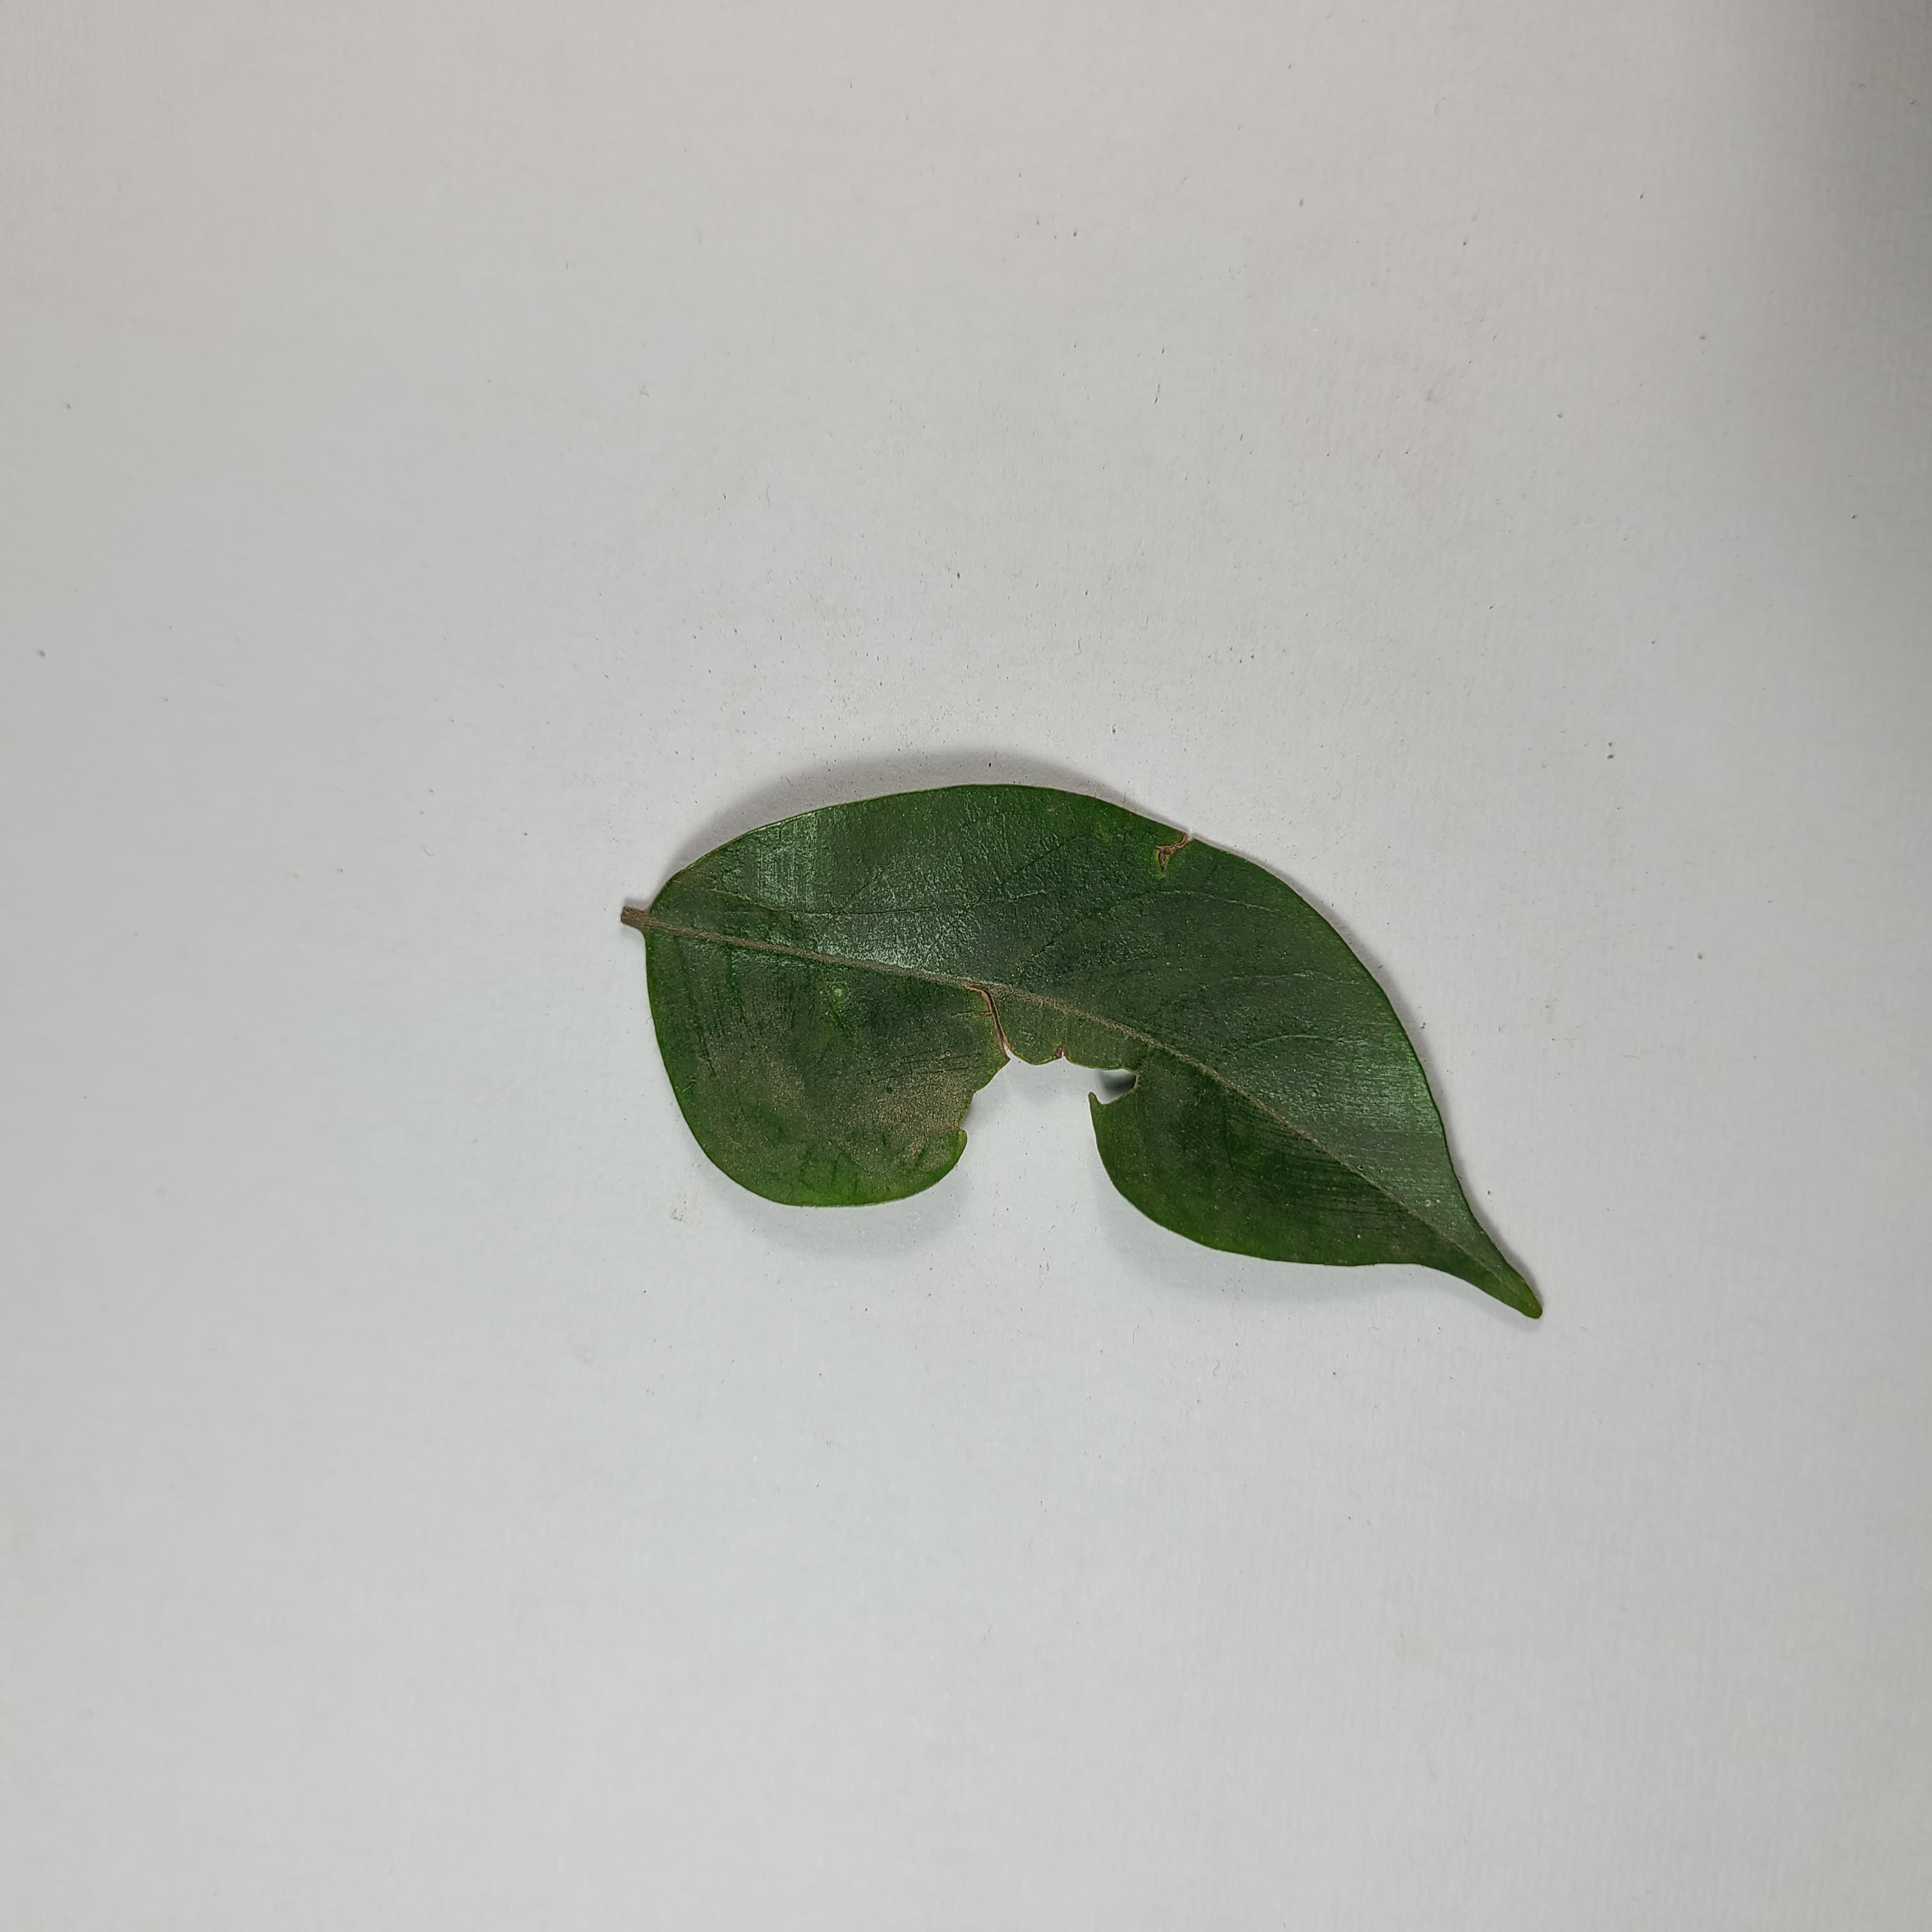
Label: Insect Hole leaves